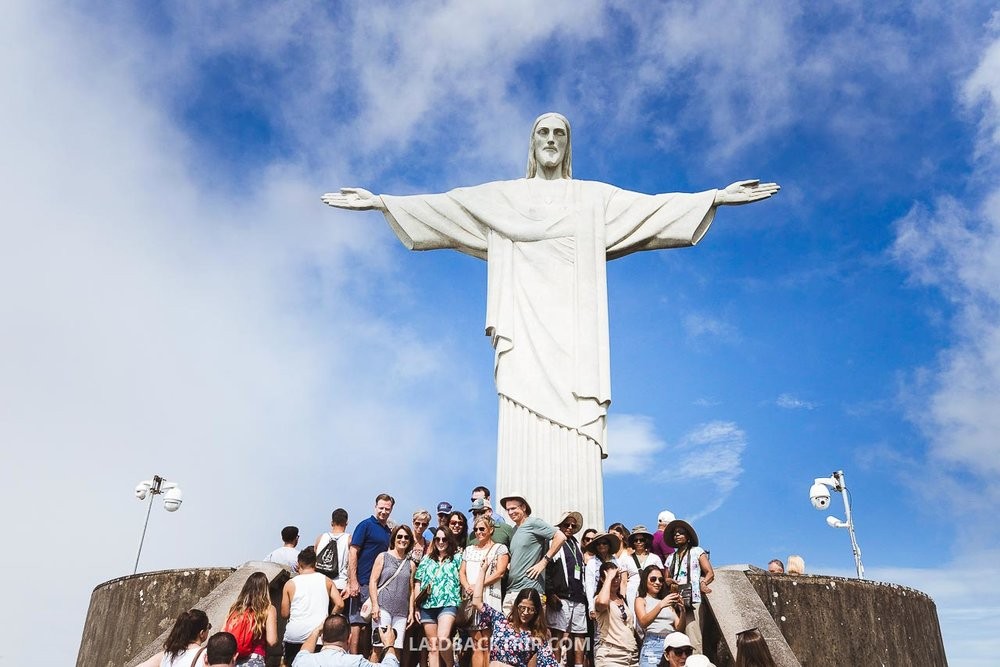
Landmark: Christ the Reedemer